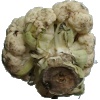
Label: Cauliflower 1